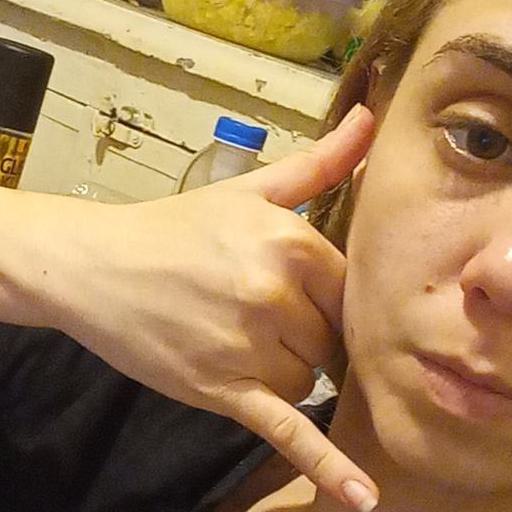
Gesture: call